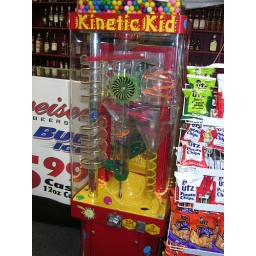
A gum ball machine in a liquer store.